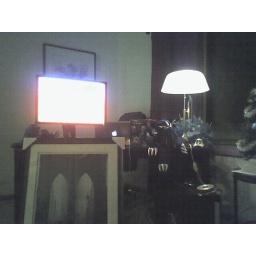
This is in my living room, with the monitor turned to face the couch I'm sitting on.